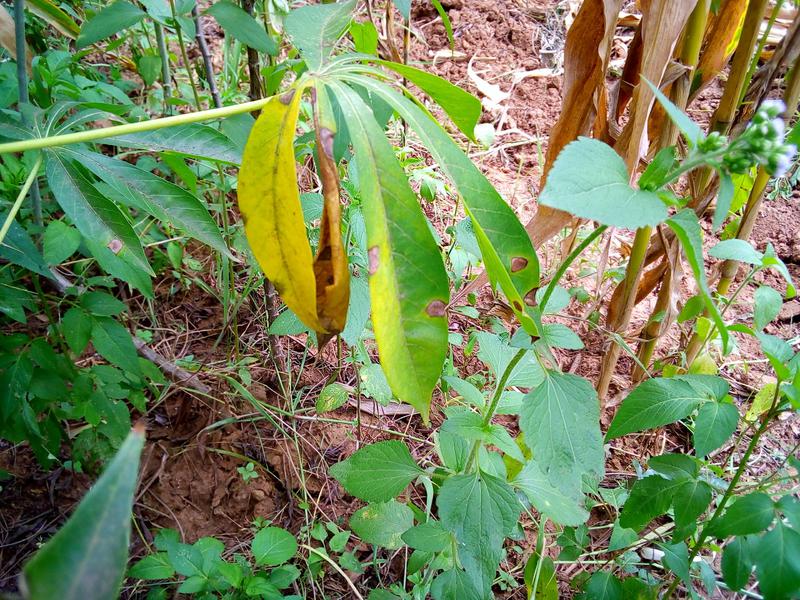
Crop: cassava
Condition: bacterial_blight